Gina Haspel

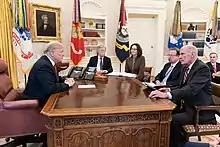
Haspel in a meeting with President Donald Trump, John Bolton, and Dan Coats, January 2019

Haspel was officially sworn in on May 21, 2018, becoming the first woman to serve as Director of the Central Intelligence Agency on a permanent basis.